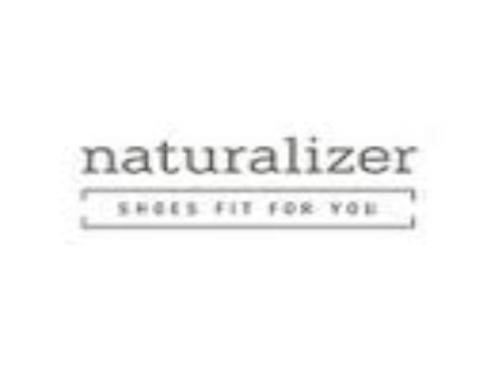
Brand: naturalizer-2
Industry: Clothes